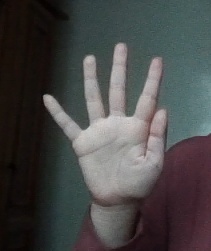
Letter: sheen